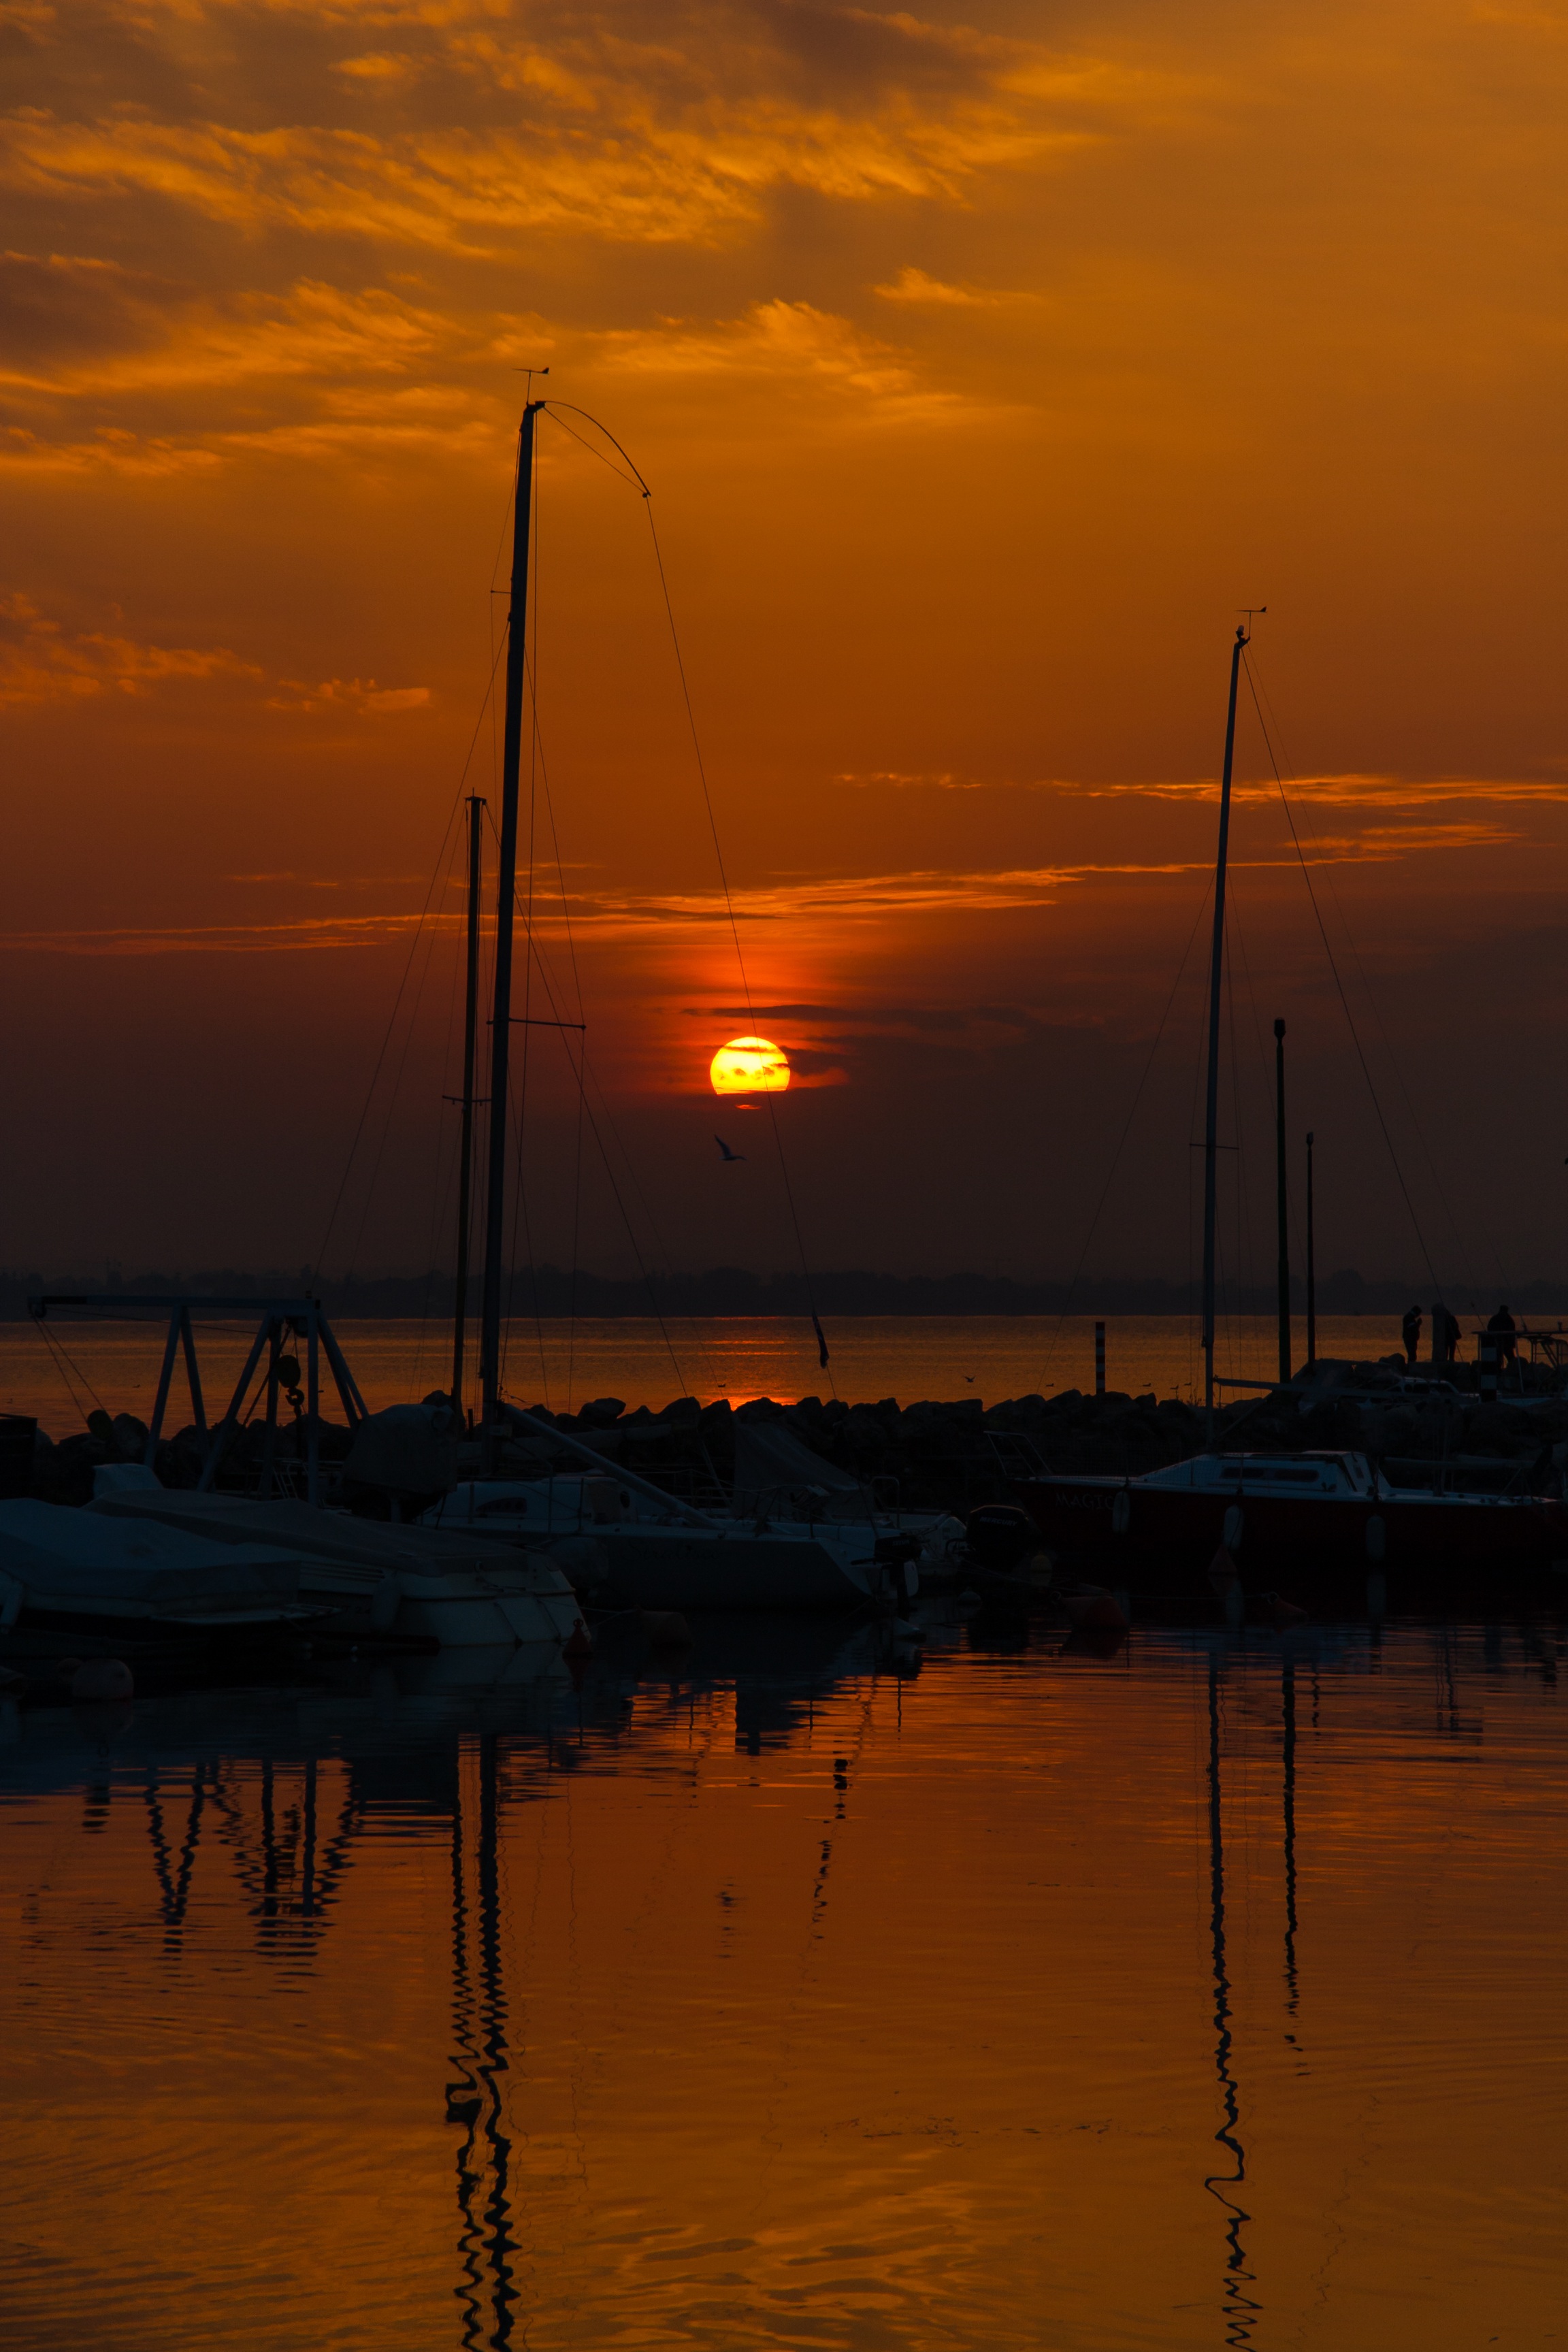
landscape, sea, ocean, horizon, cloud, sky, sun, sunrise, sunset, boat, sunlight, morning, lake, dawn, dusk, evening, reflection, holiday, italy, vela, garda, sailing school, clouds, colors, relaxation, boats, sails, porto, visit, afterglow